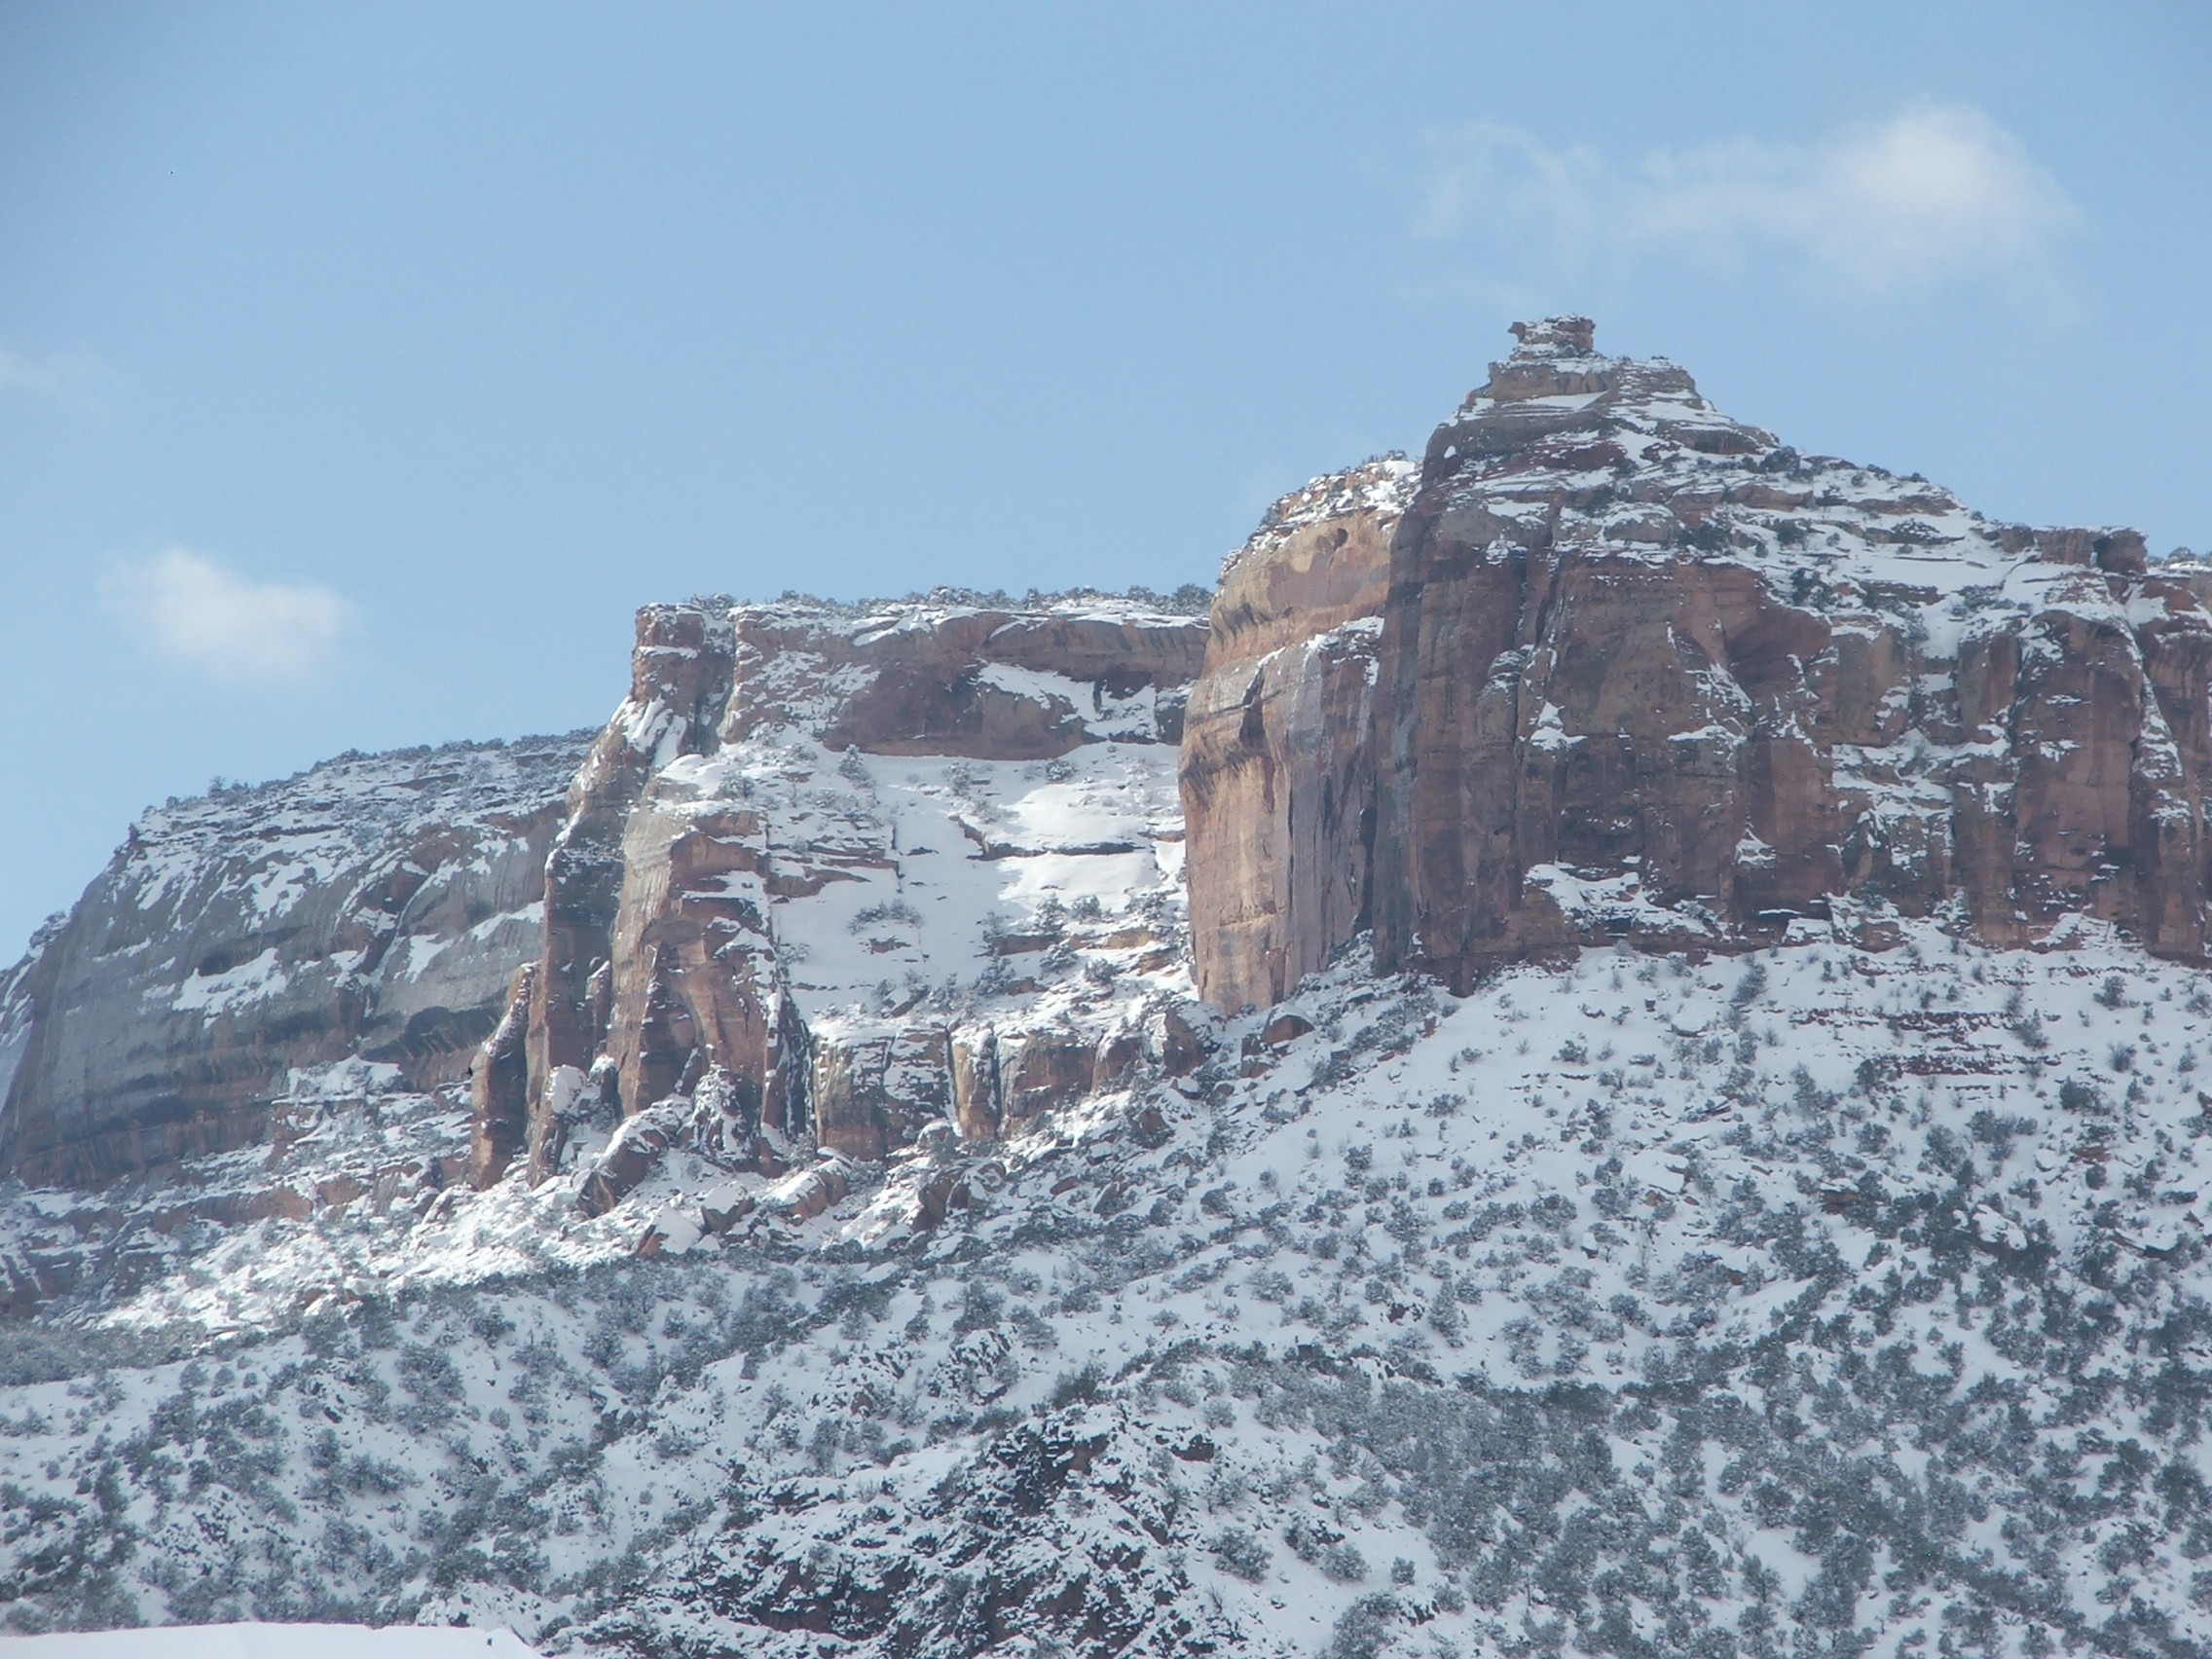
rock, mountain, snow, winter, mountain range, cliff, terrain, rock wall, rocks, geology, mountains, plateau, colorado national monument, mountainous landforms, geological phenomenon